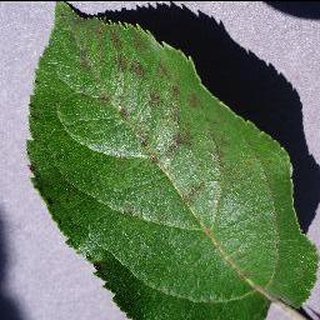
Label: apple_apple_scab